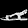
Label: Sandal